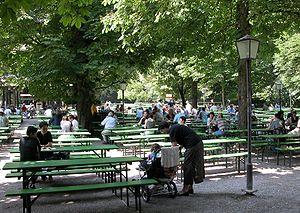
La bière allemande trouve son origine dans le haut Moyen Âge. Depuis des siècles, la bière fait partie de la culture et de la gastronomie allemande, et le pays est constellé de Bierpalast, de Biergarten, de Bierstube, de Bierkeller, de Bierhaus et Bierzelt que l'on retrouve lors des nombreuses fêtes de la bière.